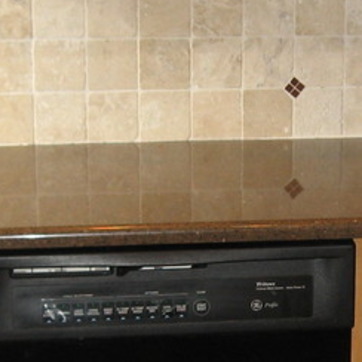
Material: polishedstone